Thule

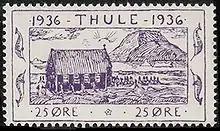
A local stamp of Greenland 1936, inscribed "Thule"

The Greek explorer Pytheas of the Greek city of Massalia (now Marseille, France) is the first to have written of Thule, after his travels between 330 and 320 BC. Pytheas mentioned going to Thule in his now lost work, "On The Ocean" Τὰ περὶ τοῦ Ὠκεανοῦ ("Ta peri tou Okeanou"). L. Sprague de Camp wrote that "the city of Massalia... sent Pytheas to scout northern Europe to see where their trade-goods were coming from." Descriptions of some of his discoveries have survived in the works of later, often skeptical, authors. Polybius in his work "The Histories" (c. 140 BC), Book XXXIV, cites Pytheas as one "who has led many people into error by saying that he traversed the whole of Britain on foot, giving the island a circumference of forty thousand stadia, and telling us also about Thule, those regions in which there was no longer any proper land nor sea nor air, but a sort of mixture of all three of the consistency of a jellyfish in which one can neither walk nor sail, holding everything together, so to speak."